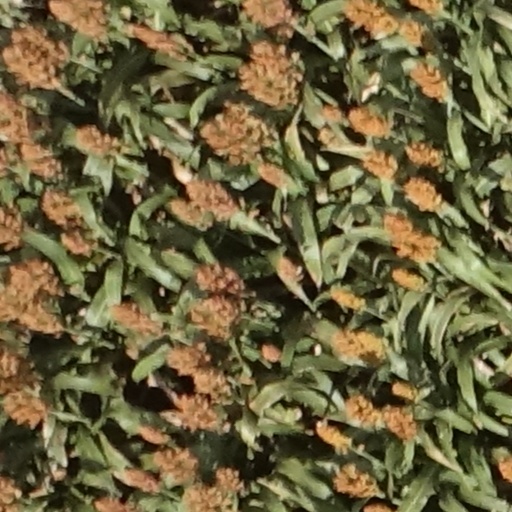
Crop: sorghum